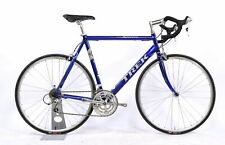
Vehicle type: Bikes